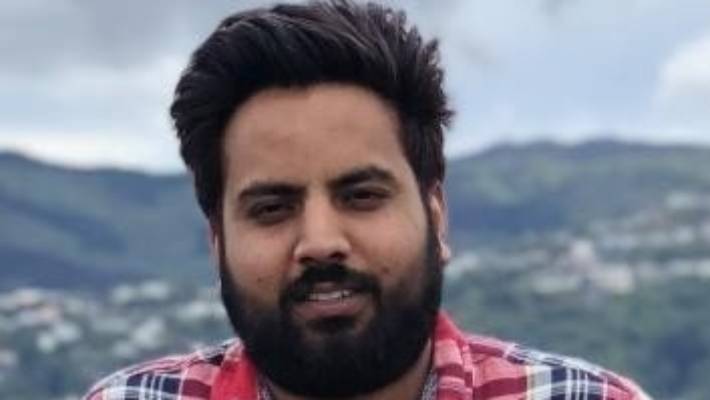
Gender: men